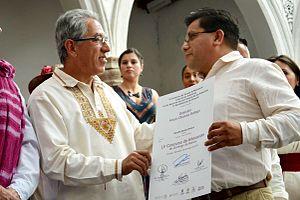
L'artisanat et les arts populaires de l'état de Michoacán est une tradition régionale mexicaine centrée sur l'État de Michoacán, au centre-ouest du Mexique. Ses origines remontent à l'Empire Purépecha, puis aux efforts de Vasco de Quiroga pour organiser et promouvoir le commerce et l'artisanat dans ce qui est aujourd'hui le nord et le nord-est de l'État. L'État dispose d'une grande variété de plus de trente métiers, dont les plus importants sont le travail du bois, de la céramique et du textile. Certains sont plus particuliers à l'État, comme la création d'images religieuses à partir de pâte de tiges de maïs et d'un type de mosaïque faite de paille de blé teintée sur un carton ciré. Bien qu'il existe un soutien aux artisans sous forme de concours, de foires et de marques collectives pour certaines marchandises, l'artisanat du Michoacán n'a pas accès aux marchés, en particulier ceux destinés aux touristes.